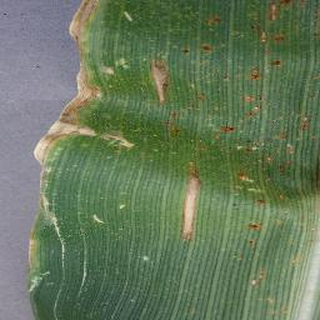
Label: corn_cercospora_leaf_spot